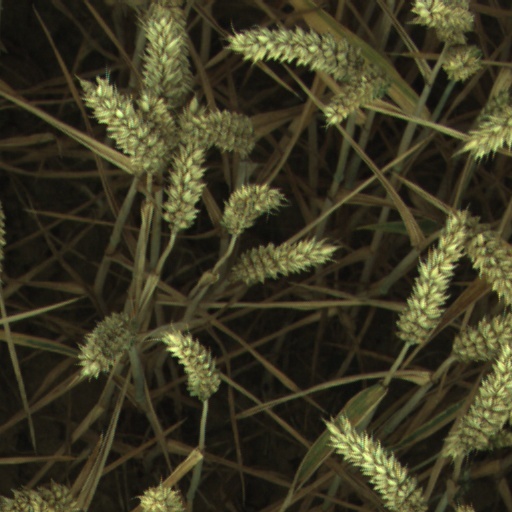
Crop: wheat